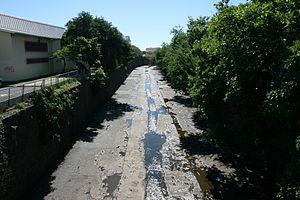
Vue de la Ravine du Butor alors qu'elle traverse Champ Fleuri à Saint-Denis de La Réunion.
La ravine du Butor est une ravine de l'île de La Réunion, un département d'outre-mer français de l'océan Indien. Le cours d'eau auquel elle sert de lit prend sa source au-dessus de la Forêt de La Providence et s'écoule du sud-sud-ouest vers le nord-nord-est sur le territoire de la commune de Saint-Denis, une commune de La Réunion qui est aussi son chef-lieu.
Champ Fleuri est un quartier de Saint-Denis de La Réunion au sud-est du centre-ville mais à l'ouest de Sainte-Clotilde, ensemble duquel il est séparé par la Ravine des Patates à Durand.